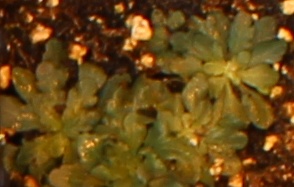
Label: Horseweed